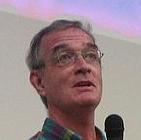
Age: 59